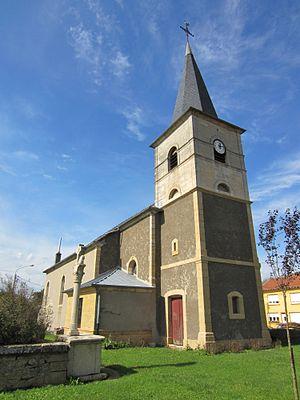
Bréhain-la-Ville est une commune française située dans le département de Meurthe-et-Moselle en région Grand Est.